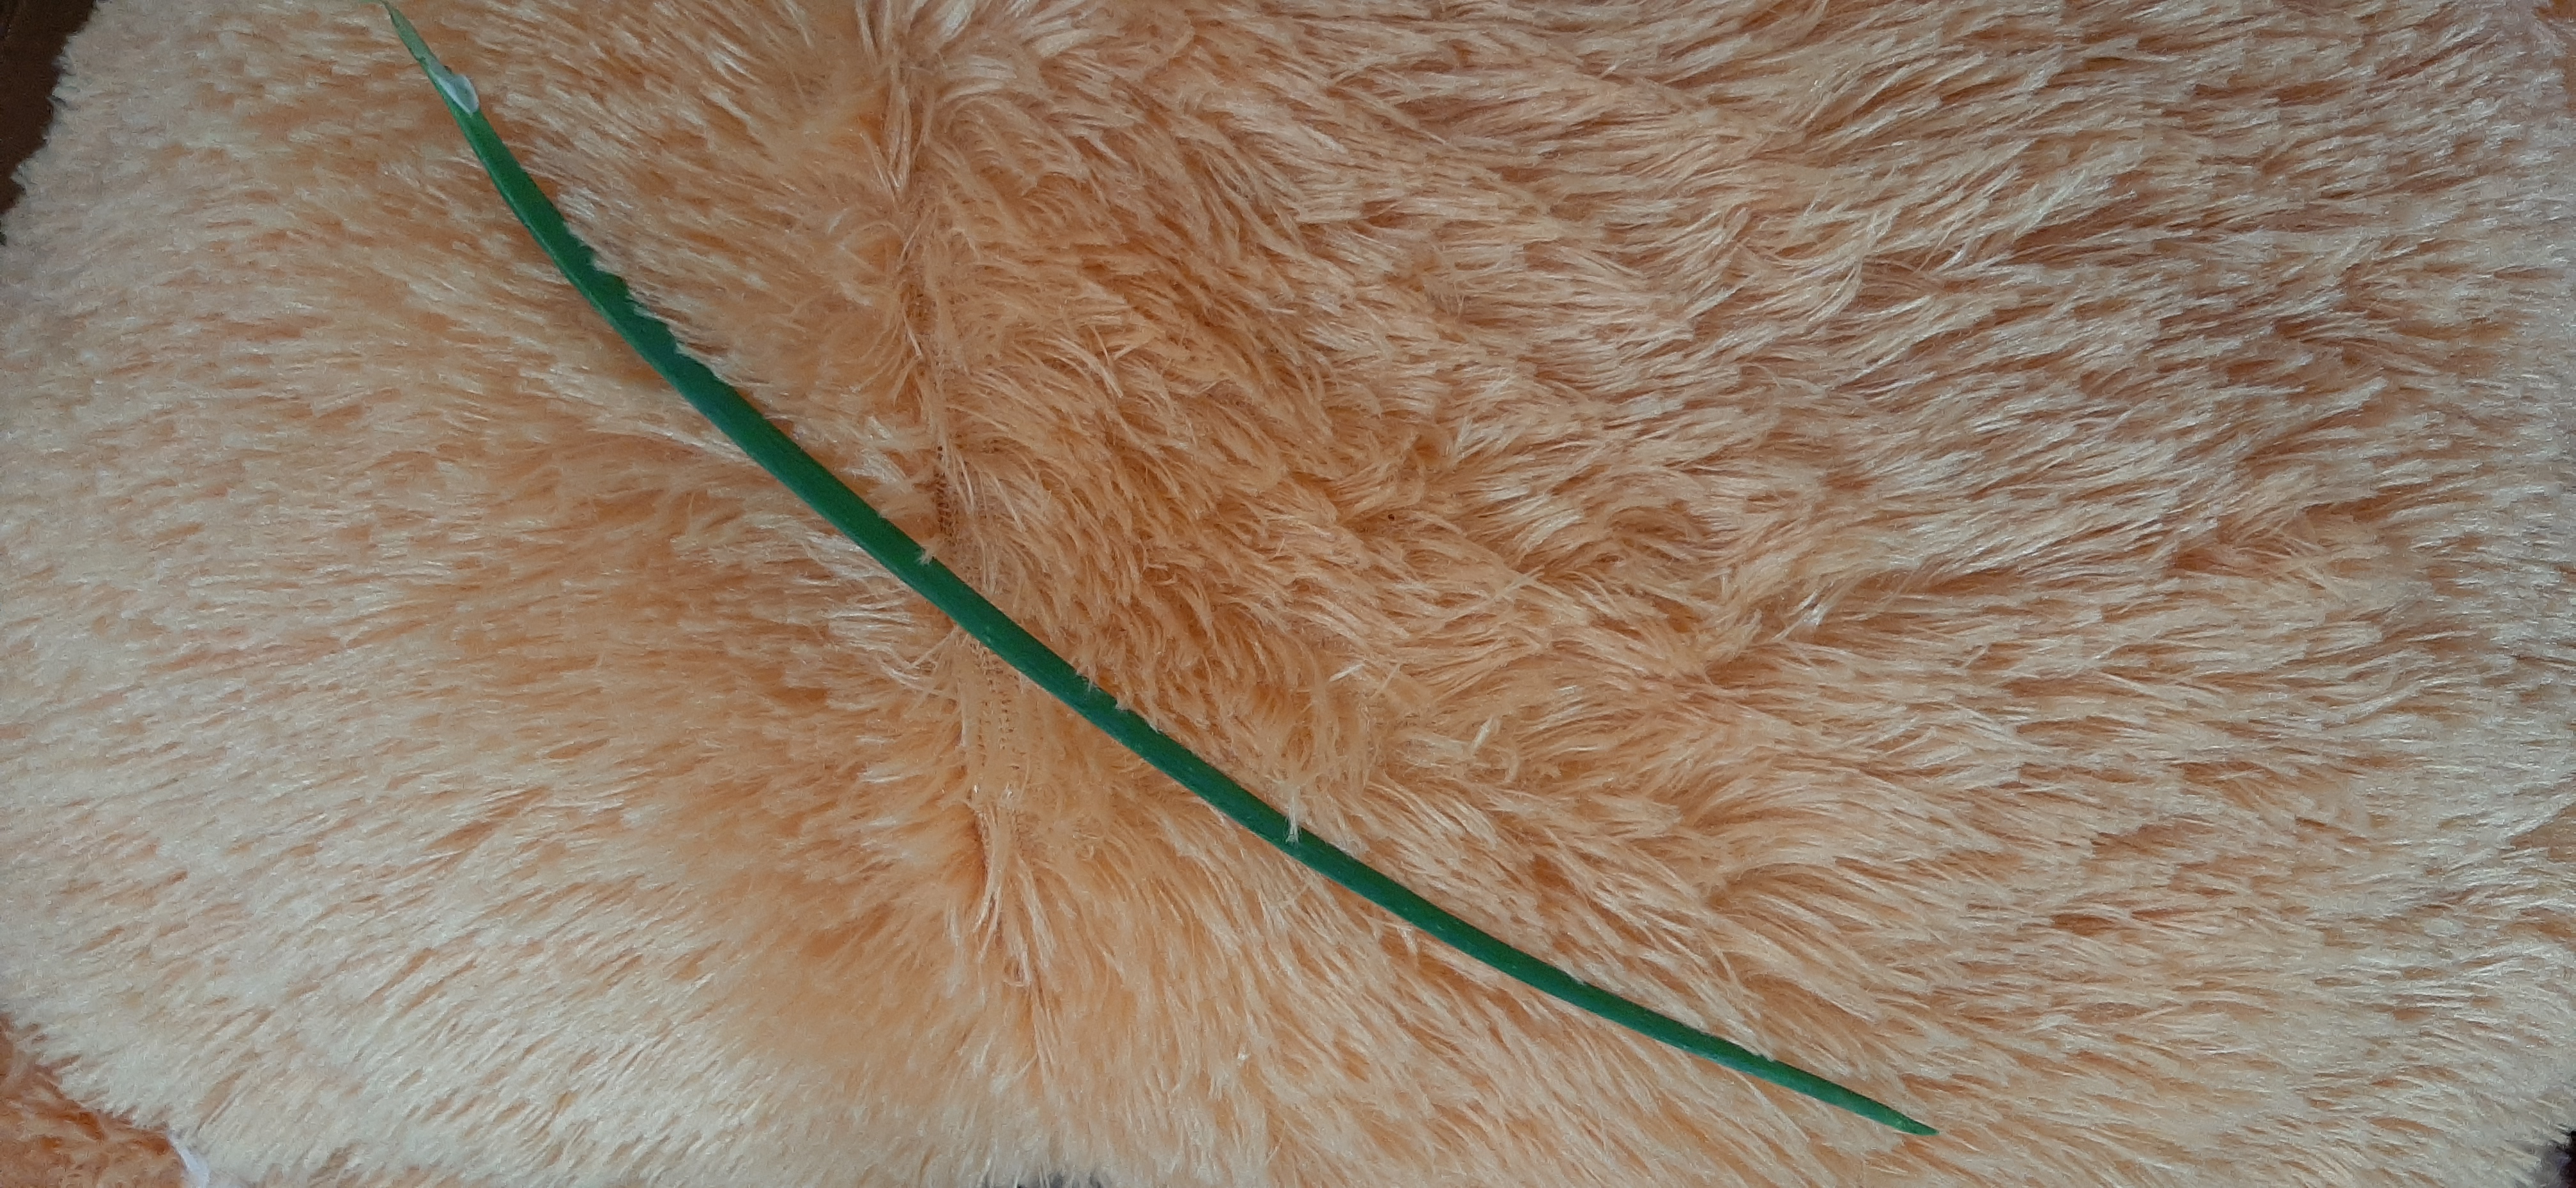
Plant: Onion